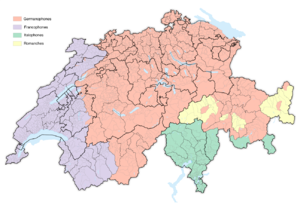
Carte linguistique de la Suisse (2014).
L'Europe centrale est la région s'étendant au cœur du continent européen. Elle désigne un espace dont les contours flous et variables ne coïncident pas toujours avec les frontières des pays concernés. D'après les définitions, variant tant selon les auteurs que les époques, cinq à vingt-et-un États actuels peuvent être considérés comme centreuropéens. Au-delà de considérations strictement géographiques, l'Europe centrale désigne un ensemble partageant une trajectoire historique commune, laquelle a façonné un héritage culturel et politique singulier.
L’alémanique est un ensemble de dialectes parlés en Suisse, dans le Sud-Ouest de l'Allemagne, en France, dans l'Ouest de l'Autriche, au Liechtenstein et dans le Nord de l'Italie, par 6,5 millions de personnes. Historiquement, l'alémanique est un ensemble de langues qui s'est développé dans le bassin de peuplement des Alamans. L'aire linguistique des Alamans, appelée Alémanie correspond au prolongement historique de la province romaine de Germanie supérieure.